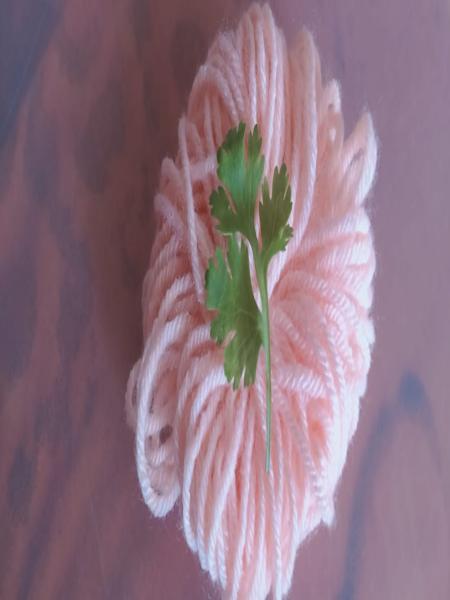
Plant: Coriender